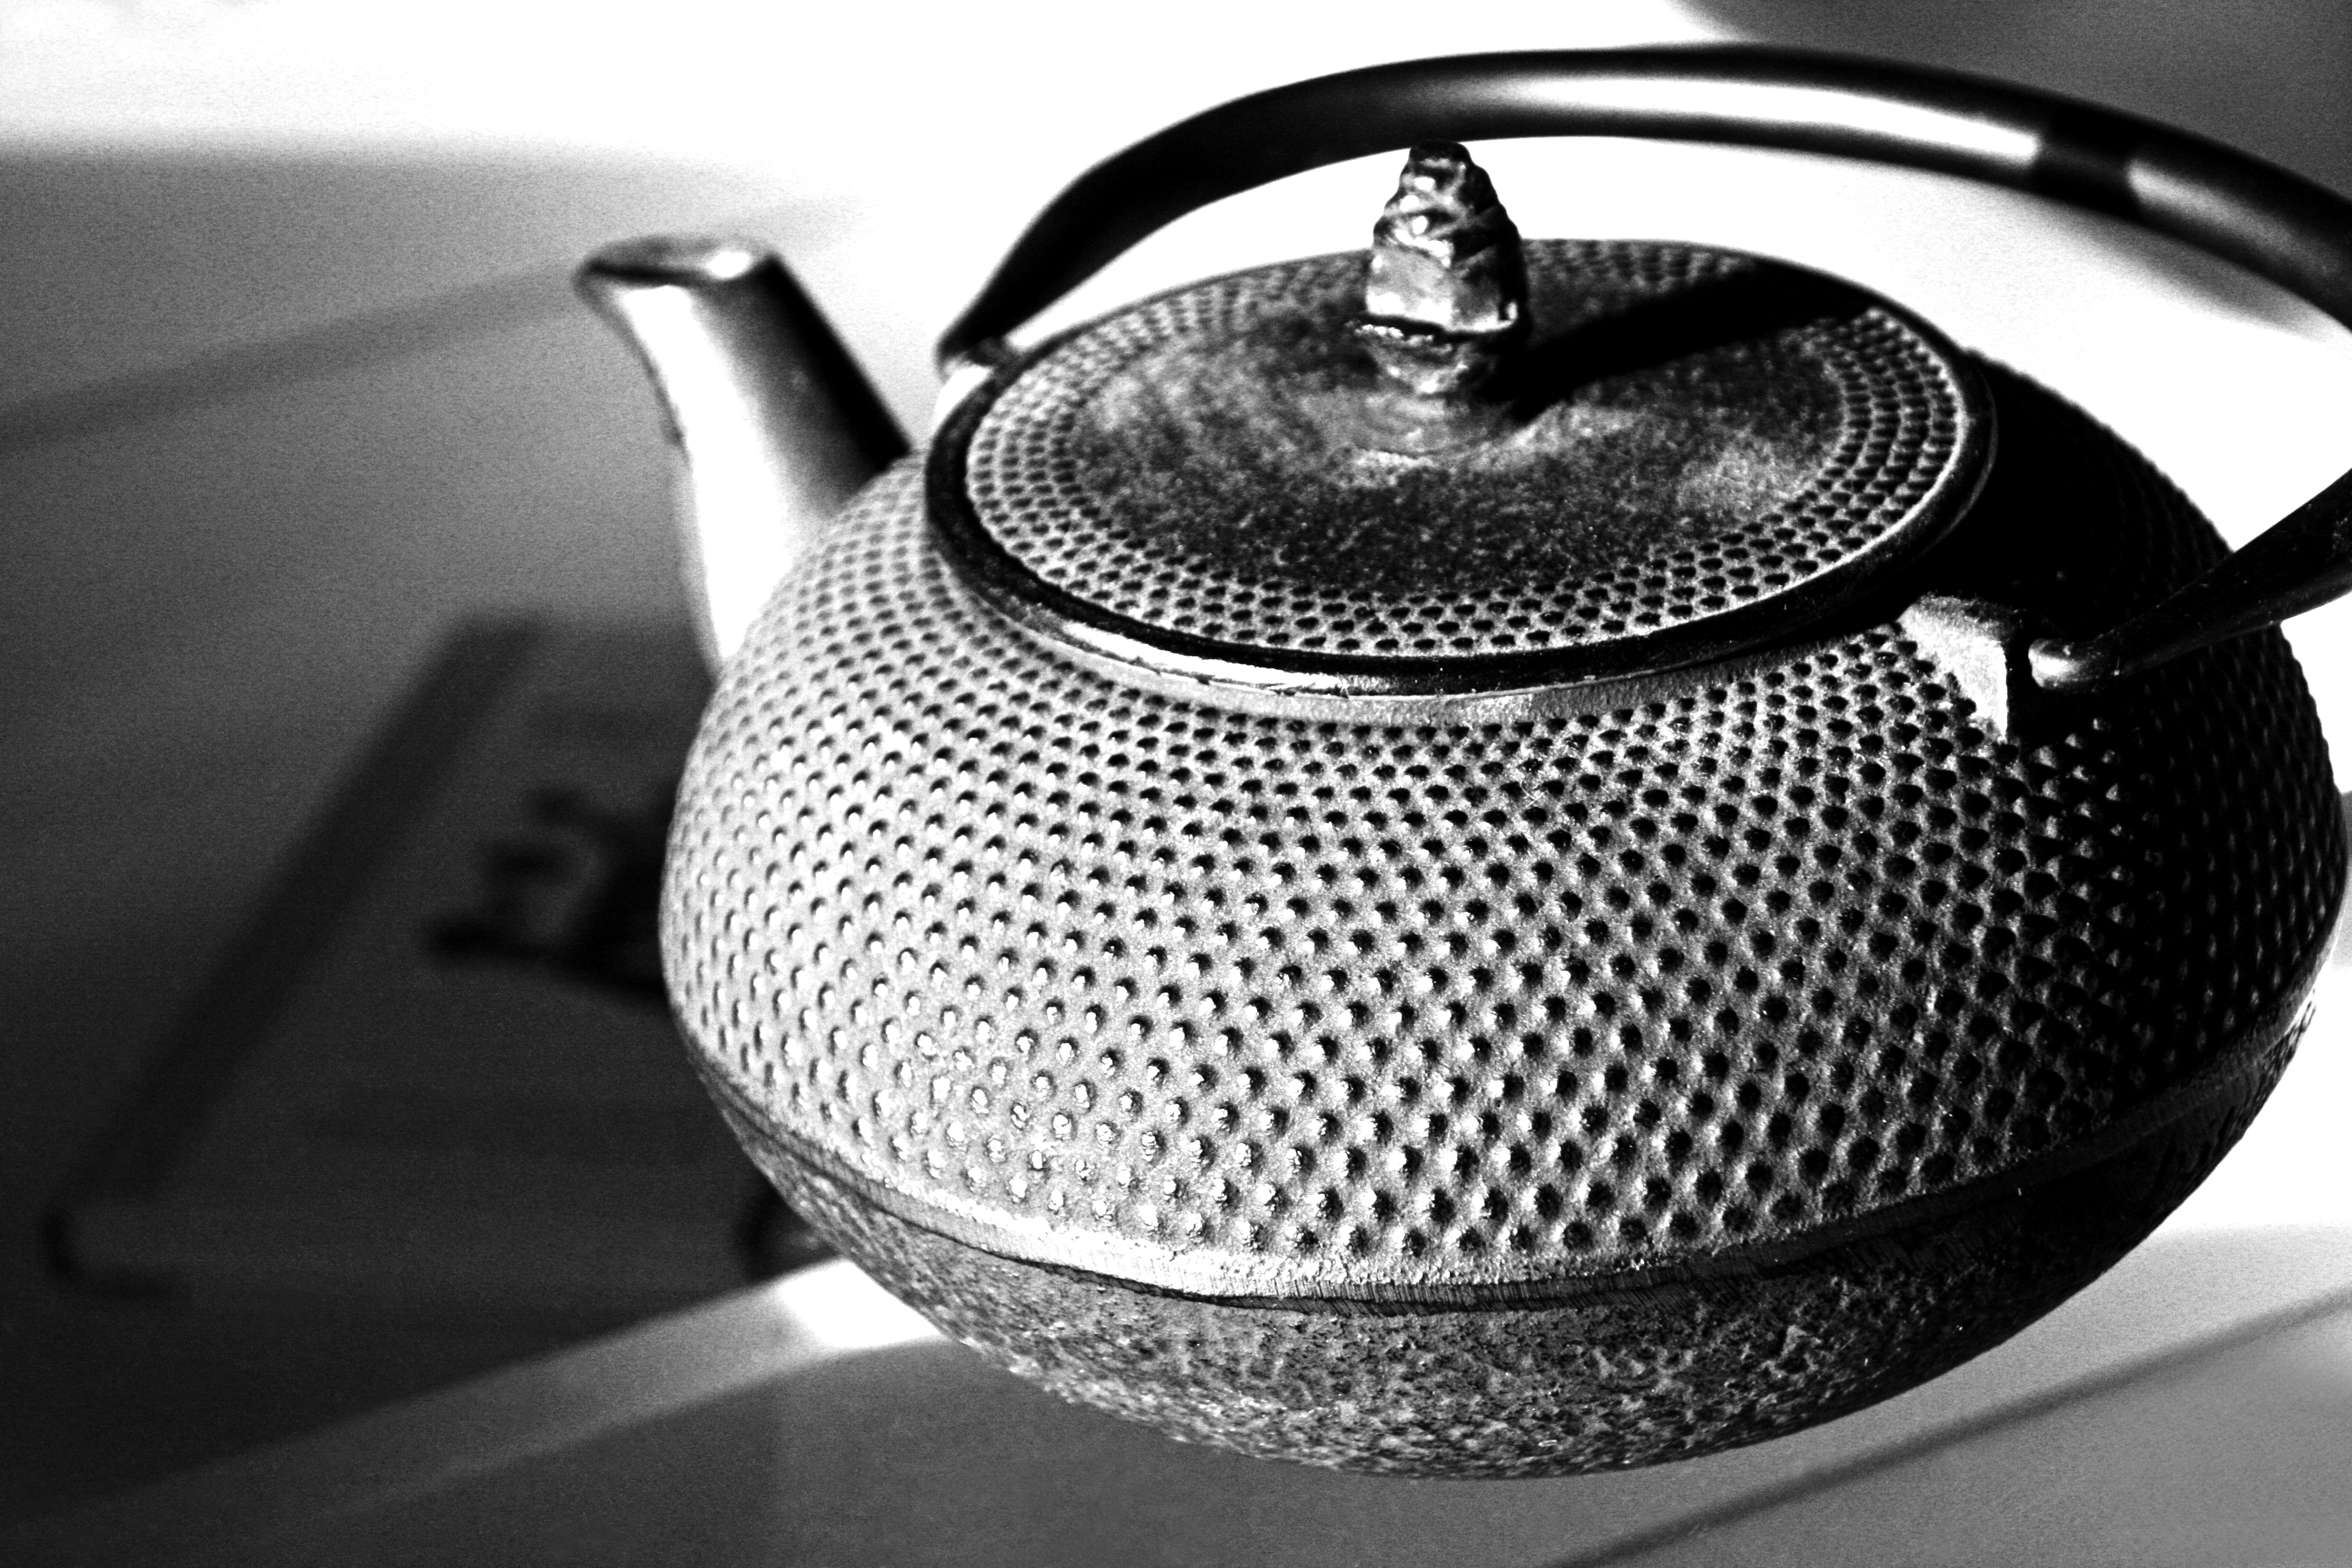
black and white, wheel, teapot, kettle, black, monochrome, still life photography, monochrome photography, cookware and bakeware